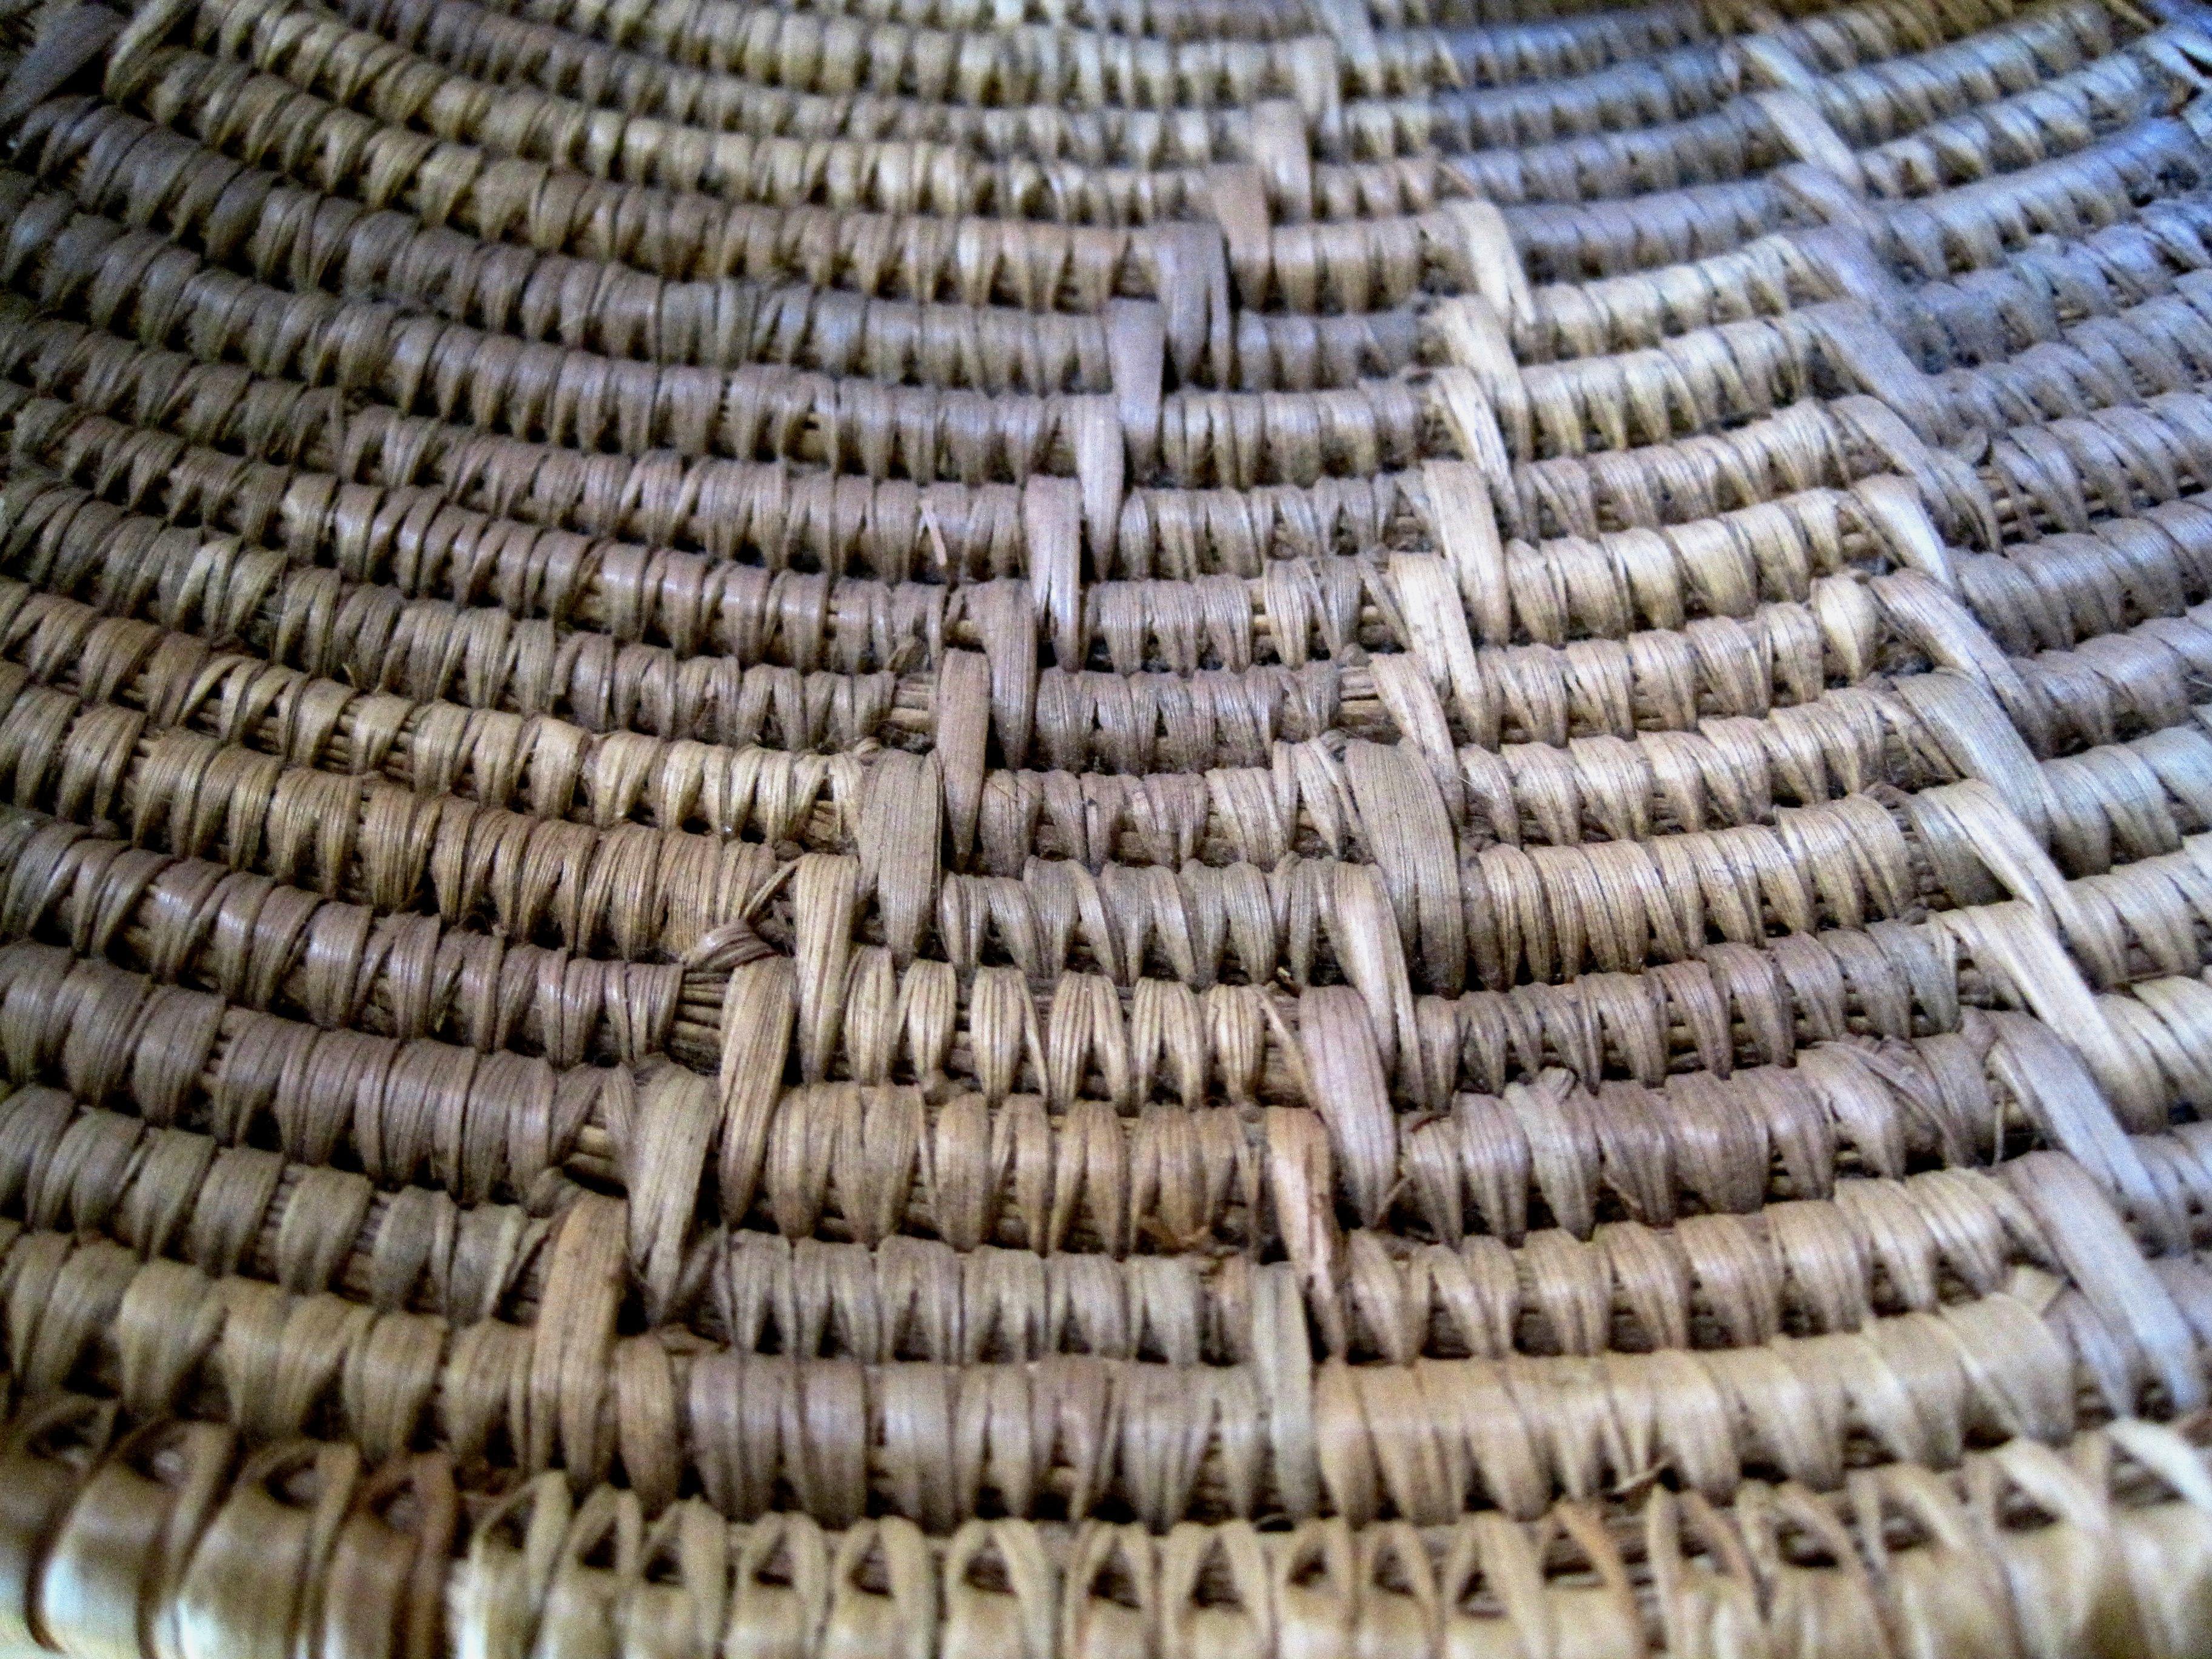
wood, texture, pattern, crop, craft, agriculture, basket, material, wicker, weave, close up, design, straw, handmade, handwork, woven, weaving, flooring, man made object, grass family, straw color